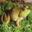
Label: frog